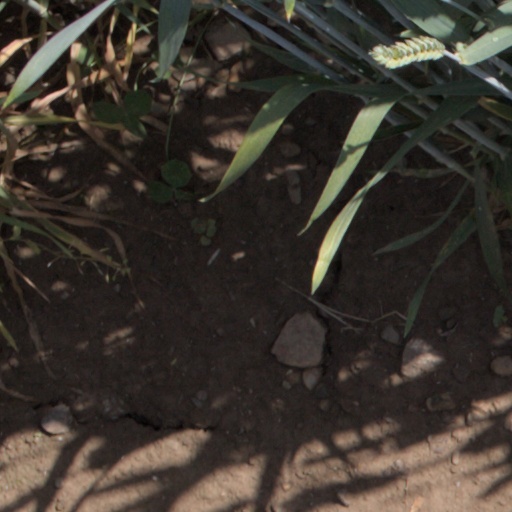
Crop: wheat